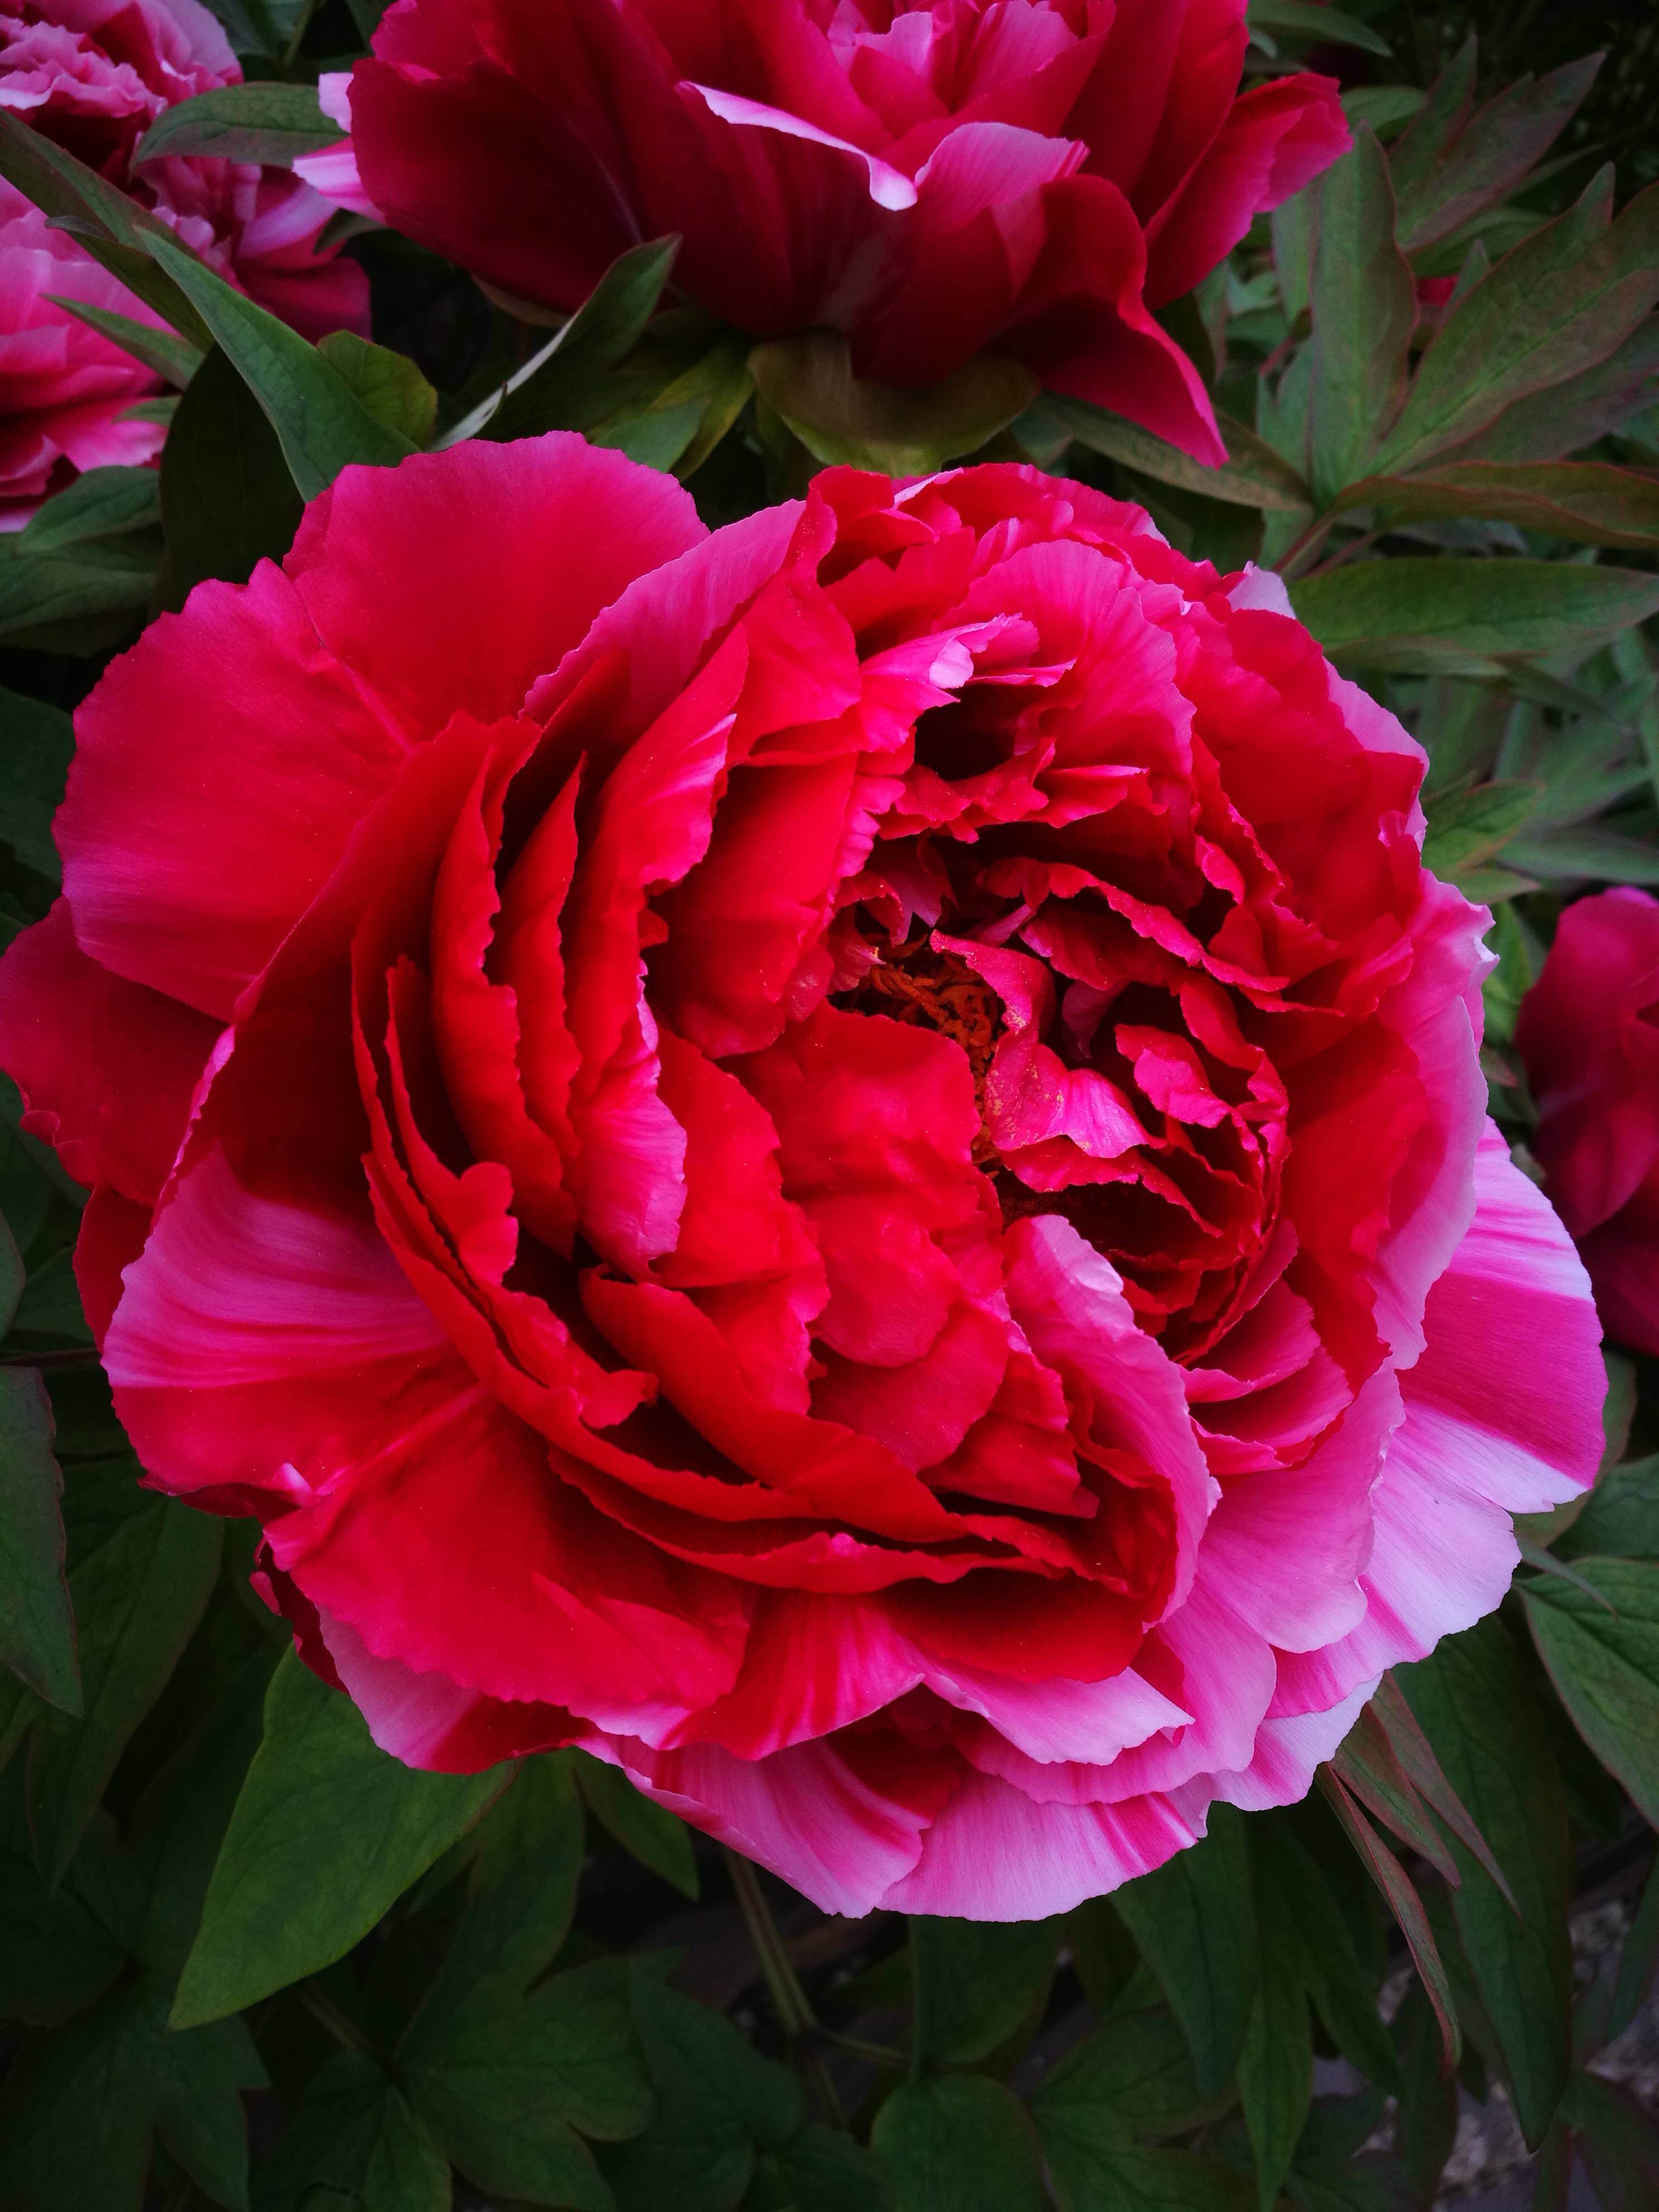
flower, plant, petal, botany, Hybrid tea rose, pink, red, rose, garden roses, groundcover, shrub, magenta, grass, rose family, flower arranging, flowering plant, rose order, annual plant, cut flowers, floribunda, floristry, close up, floral design, rosa centifolia, perennial plant, herbaceous plant, peony, pink family, garden, plant stem, carmine, macro photography, peach, Begonia family, china rose, gardening, begonia